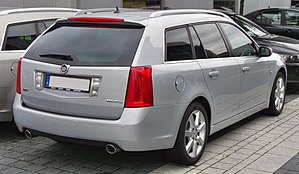
Cadillac BLS
Cadillac BLS er den mindste personbil fra amerikanske Cadillac, som markedsføres i Europa.